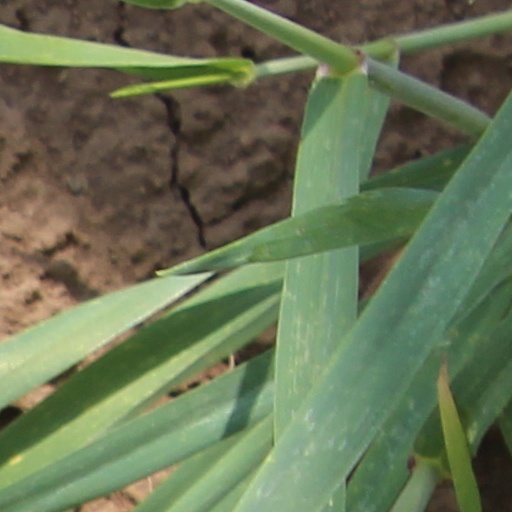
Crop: wheat